Adelaide Phillipps

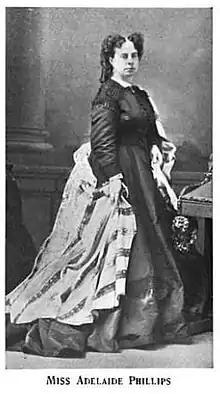
Phillips 1903

Adelaide Phillipps (26 October 1833 – 3 October 1882) was an Anglo-American opera singer and actress who became one of America's most admired contraltos of the Victorian era.